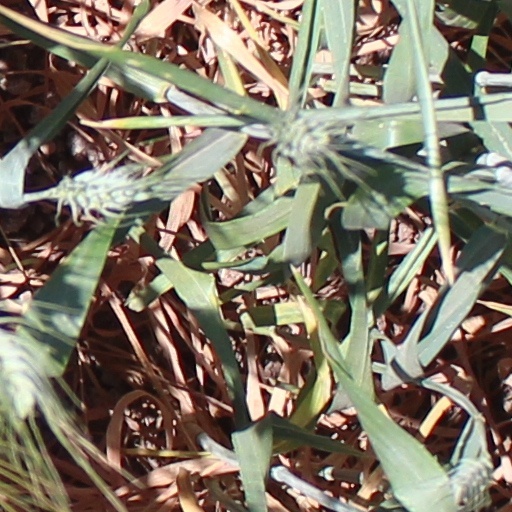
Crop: wheat